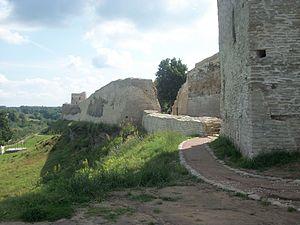
La forteresse d'Izborsk est une forteresse considérée comme le lieu de fondation de l’ancienne ville d'Izborsk, située à une trentaine de kilomètres de Pskov. La ville est mentionnée pour la première fois dans les annales Chronique des temps passés. La forteresse d'Izborsk a défendu les frontières occidentales de la Russie pendant plusieurs siècles.